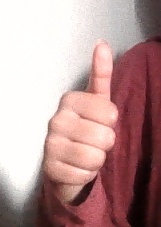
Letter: aleff